Porte de la Chapelle station

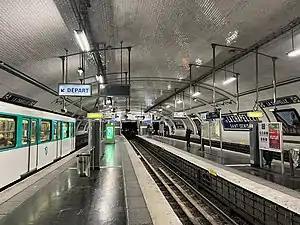

Porte de la Chapelle is a station on line 12 of the Paris Métro in the districts of La Chapelle and Goutte d'Or and the 18th arrondissement.